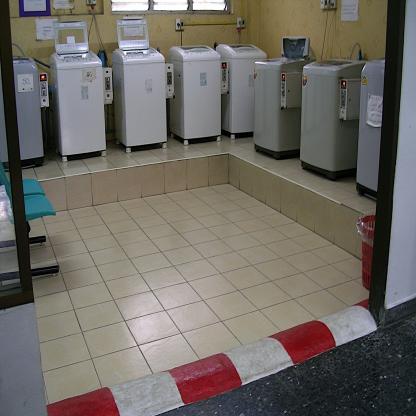
Scene: Indoor